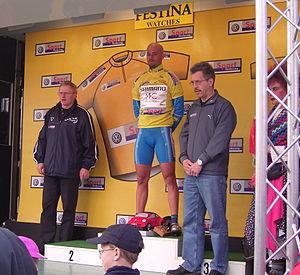
L'équipe cycliste Sunweb est une équipe allemande de cyclisme sur route. Créée en 2005 sous licence néerlandaise jusqu'en 2014 inclus, elle fait partie depuis 2013 de l'UCI World Tour. Elle porte le nom de son principal sponsor depuis 2017, l'agence de voyage en ligne Sunweb. Elle s'est auparavant appelée Shimano-Memory Corp, Skil-Shimano, Argos-Shimano, Giant-Shimano et Giant-Alpecin. Elle est dirigée depuis 2008 par Iwan Spekenbrink. Spécialisée dans les sprints pendant plusieurs années avec les Allemands Marcel Kittel et John Degenkolb, elle a remporté Milan-San Remo et Paris-Roubaix grâce à ce dernier. Sur les grands tours, Tom Dumoulin s'est imposé sur le Tour d'Italie 2017.
Stefan Schumacher, né le 21 juillet 1981 à Ostfildern, est un coureur cycliste et triathlète allemand. Il fait ses débuts professionnels en 2002 au sein de l'équipe allemande Deutsche Telekom et court entre 2006 et 2008 dans la formation Gerolsteiner. Révélé au plus haut niveau en 2006 par ses victoires sur le Tour de Pologne et l'Eneco Tour, il a ensuite remporté l'Amstel Gold Race 2007 et les deux étapes contre-la-montre du Tour de France 2008, avant qu'un contrôle anti-dopage positif dont il a été l'objet ne soit révélé en octobre. Il fait son retour en 2011 après avoir purgé sa suspension pour dopage en s'engageant avec l'équipe Miche-Guerciotti, puis Christina Watches-Kuma de 2012 à 2014. En mars 2013, il avoue s'être dopé à l'EPO et autres substances pendant sa carrière et notamment entre 2006 et 2008. Il met un terme à sa carrière de coureur en 2017 et pratique ensuite le triathlon.